Karen Thorndike

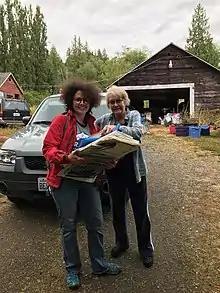
Karen Thorndike (right) donates the charts from her circumnavigation to a young woman solo sailor (left).

Her interest in sailing began in the early 1980s. Thorndike took some sailing lessons, began racing and was soon delivering boats from Hawaii to Seattle. During one of those trips, her dream of circumnavigating began to take shape. However, when she confided in a crew member and friend about her plans, he told her, “That’s impossible. You have no idea what you’d be getting yourself into.” After that, Thorndike kept her plans to herself until she bought her boat.